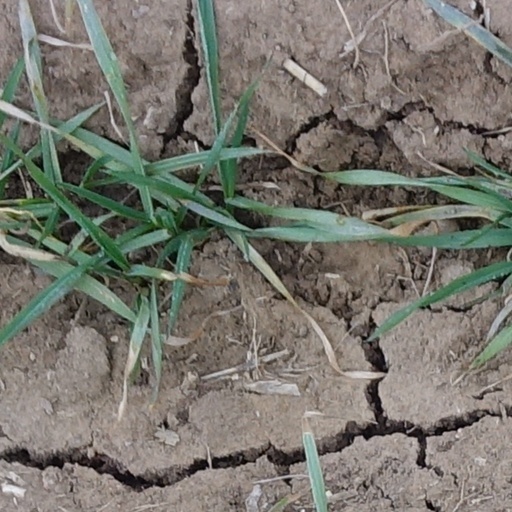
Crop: wheat